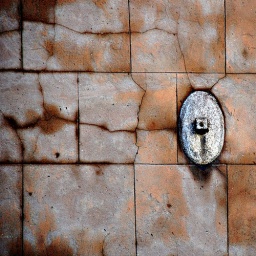
detail of the front wall of an old coach house on Murivance in Shrewsbury